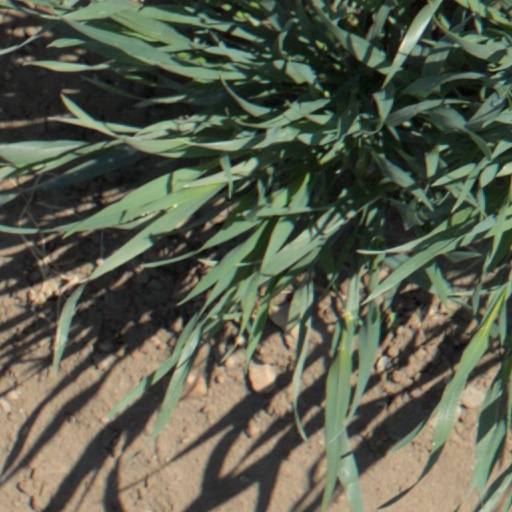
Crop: wheat